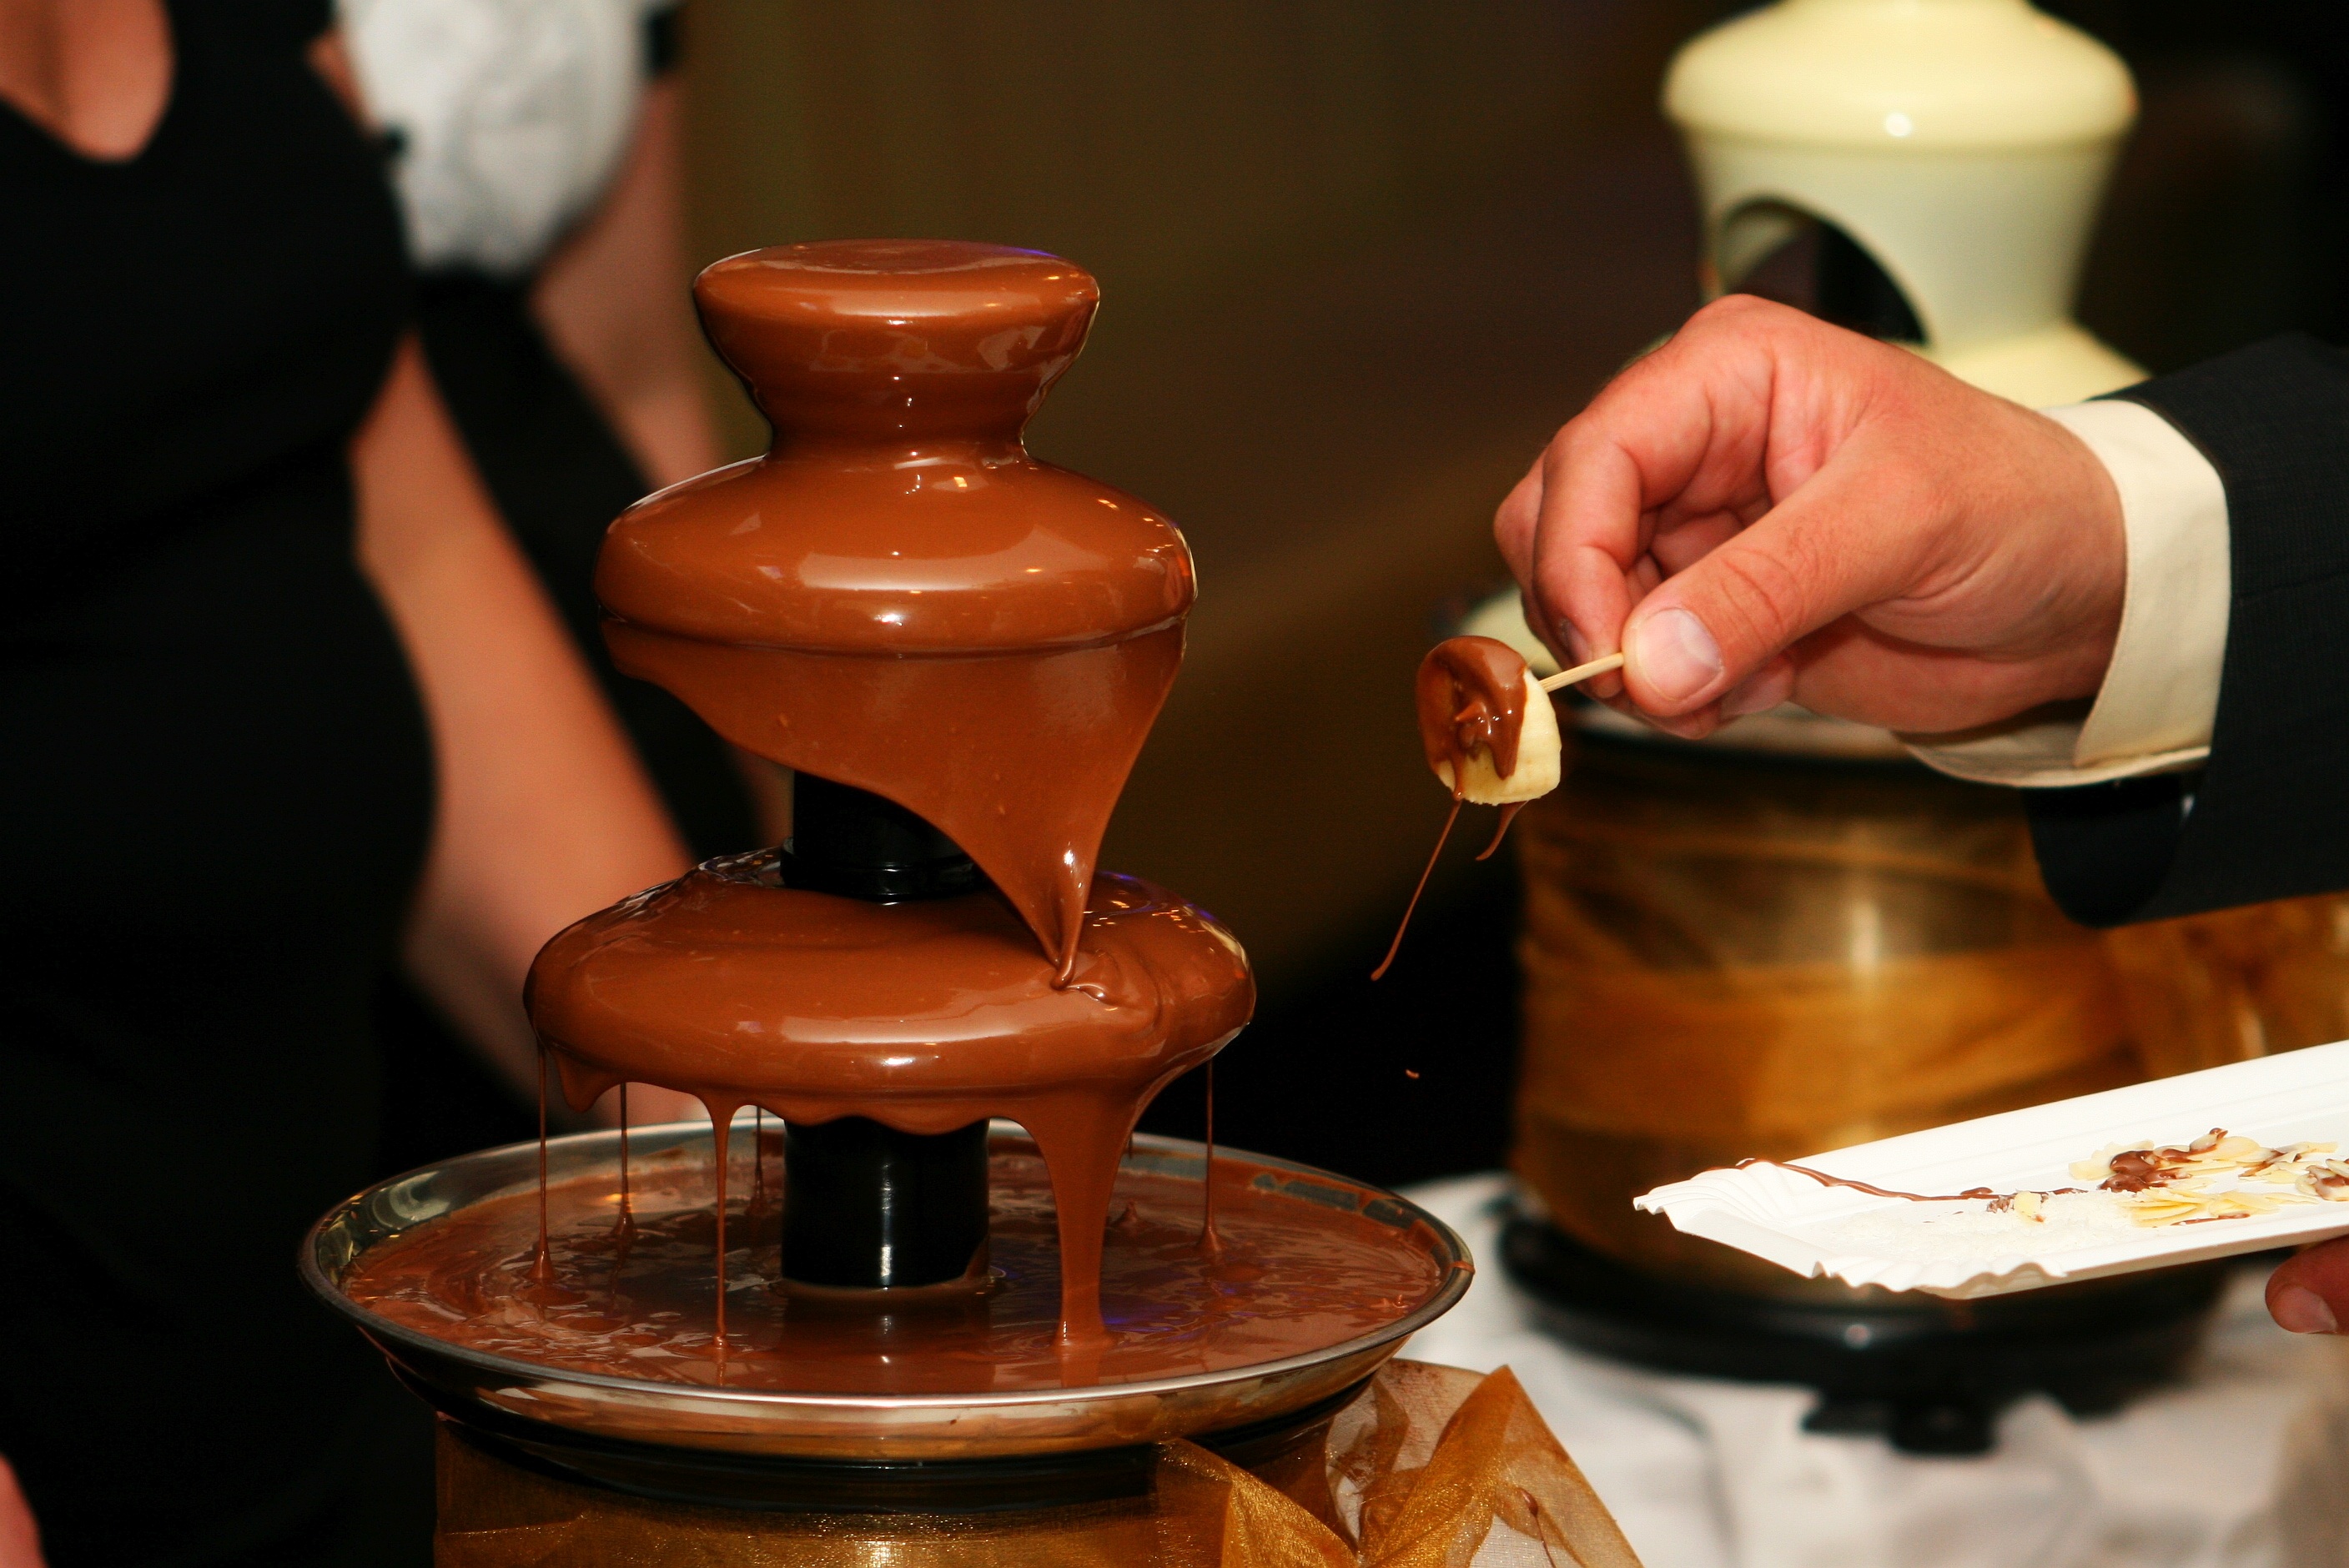
table, restaurant, meal, food, drink, chocolate, dessert, cuisine, asian food, chocolate fountain, food amp drink, sense